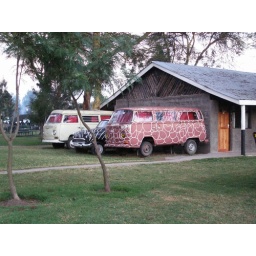
You could rent those cute little cars and sleep in them. Pretty cheap too. Crayfish Camp.